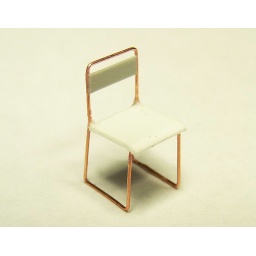
Scratch-built the chair by copper wire and plastic card.